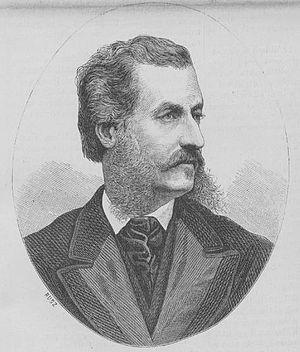
Szapáry est le patronyme d'une famille noble hongroise. Elle a donné à la Hongrie de nombreux diplomates et hommes politiques.
Géza Szapáry est un homme politique hongrois, plusieurs fois député, magnat héréditaire, et cofondateur de la Société hongroise d'histoire.